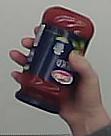
Product: barilla_pomodoro